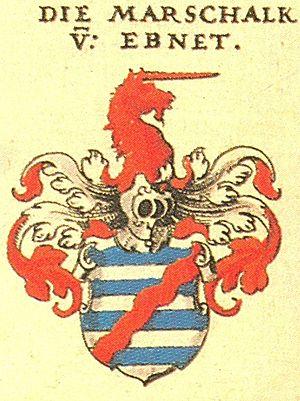
Georg II. Marschall von Ebnet est prince-évêque de Bamberg de 1503 à sa mort.